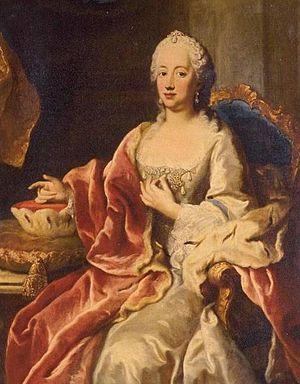
Marie-Anne Josepha Charlotte Amélie de Palatinat-Soulzbach était comtesse palatine de Palatinat-Soulzbach et par son mariage princesse de Bavière.